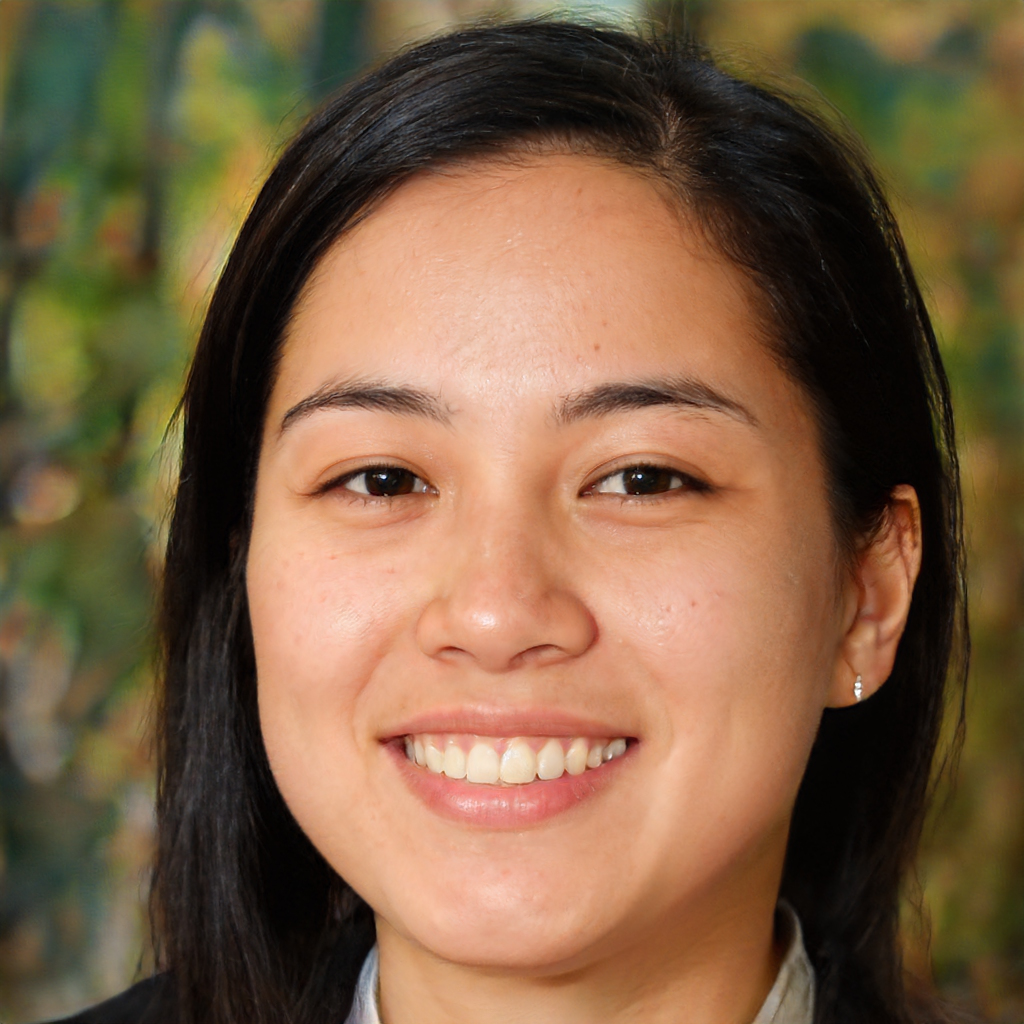
Label: Colored